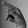
ASL letter: P